Straight edge

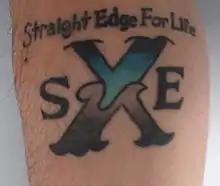
A straight edge tattoo

Straight edge (sometimes abbreviated as sXe or signified by XXX or simply X) is a subculture of hardcore punk whose adherents refrain from using alcohol, tobacco, and other recreational drugs in reaction to the punk subculture's perceived excesses. Some adherents refrain from engaging in promiscuous or casual sex, follow a vegetarian or vegan diet and do not consume caffeine or prescription drugs. The term "straight edge" was adopted from the 1981 song "Straight Edge" by the hardcore punk band Minor Threat.